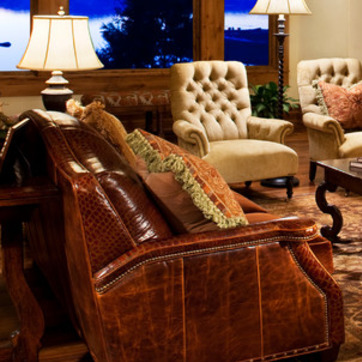
Material: fabric